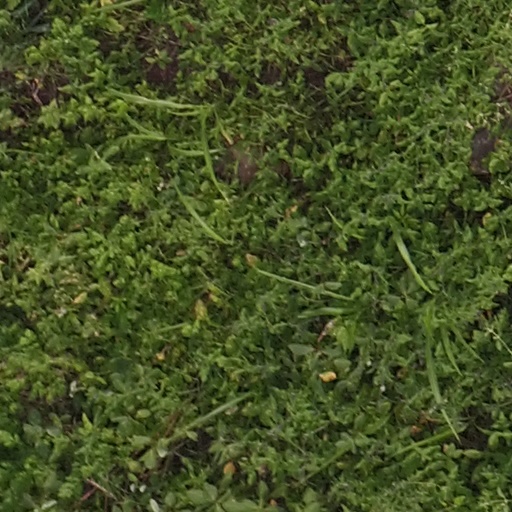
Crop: maize; corn